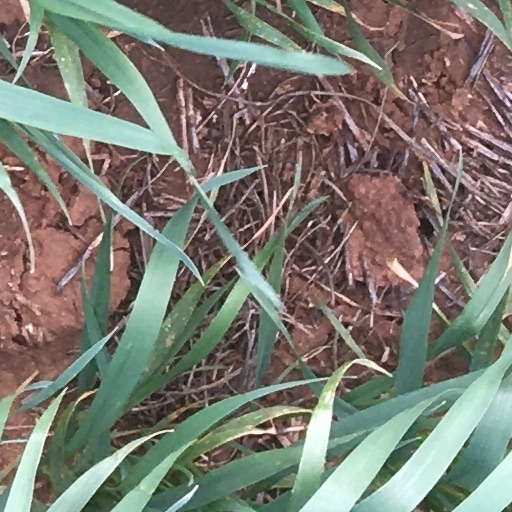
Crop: wheat